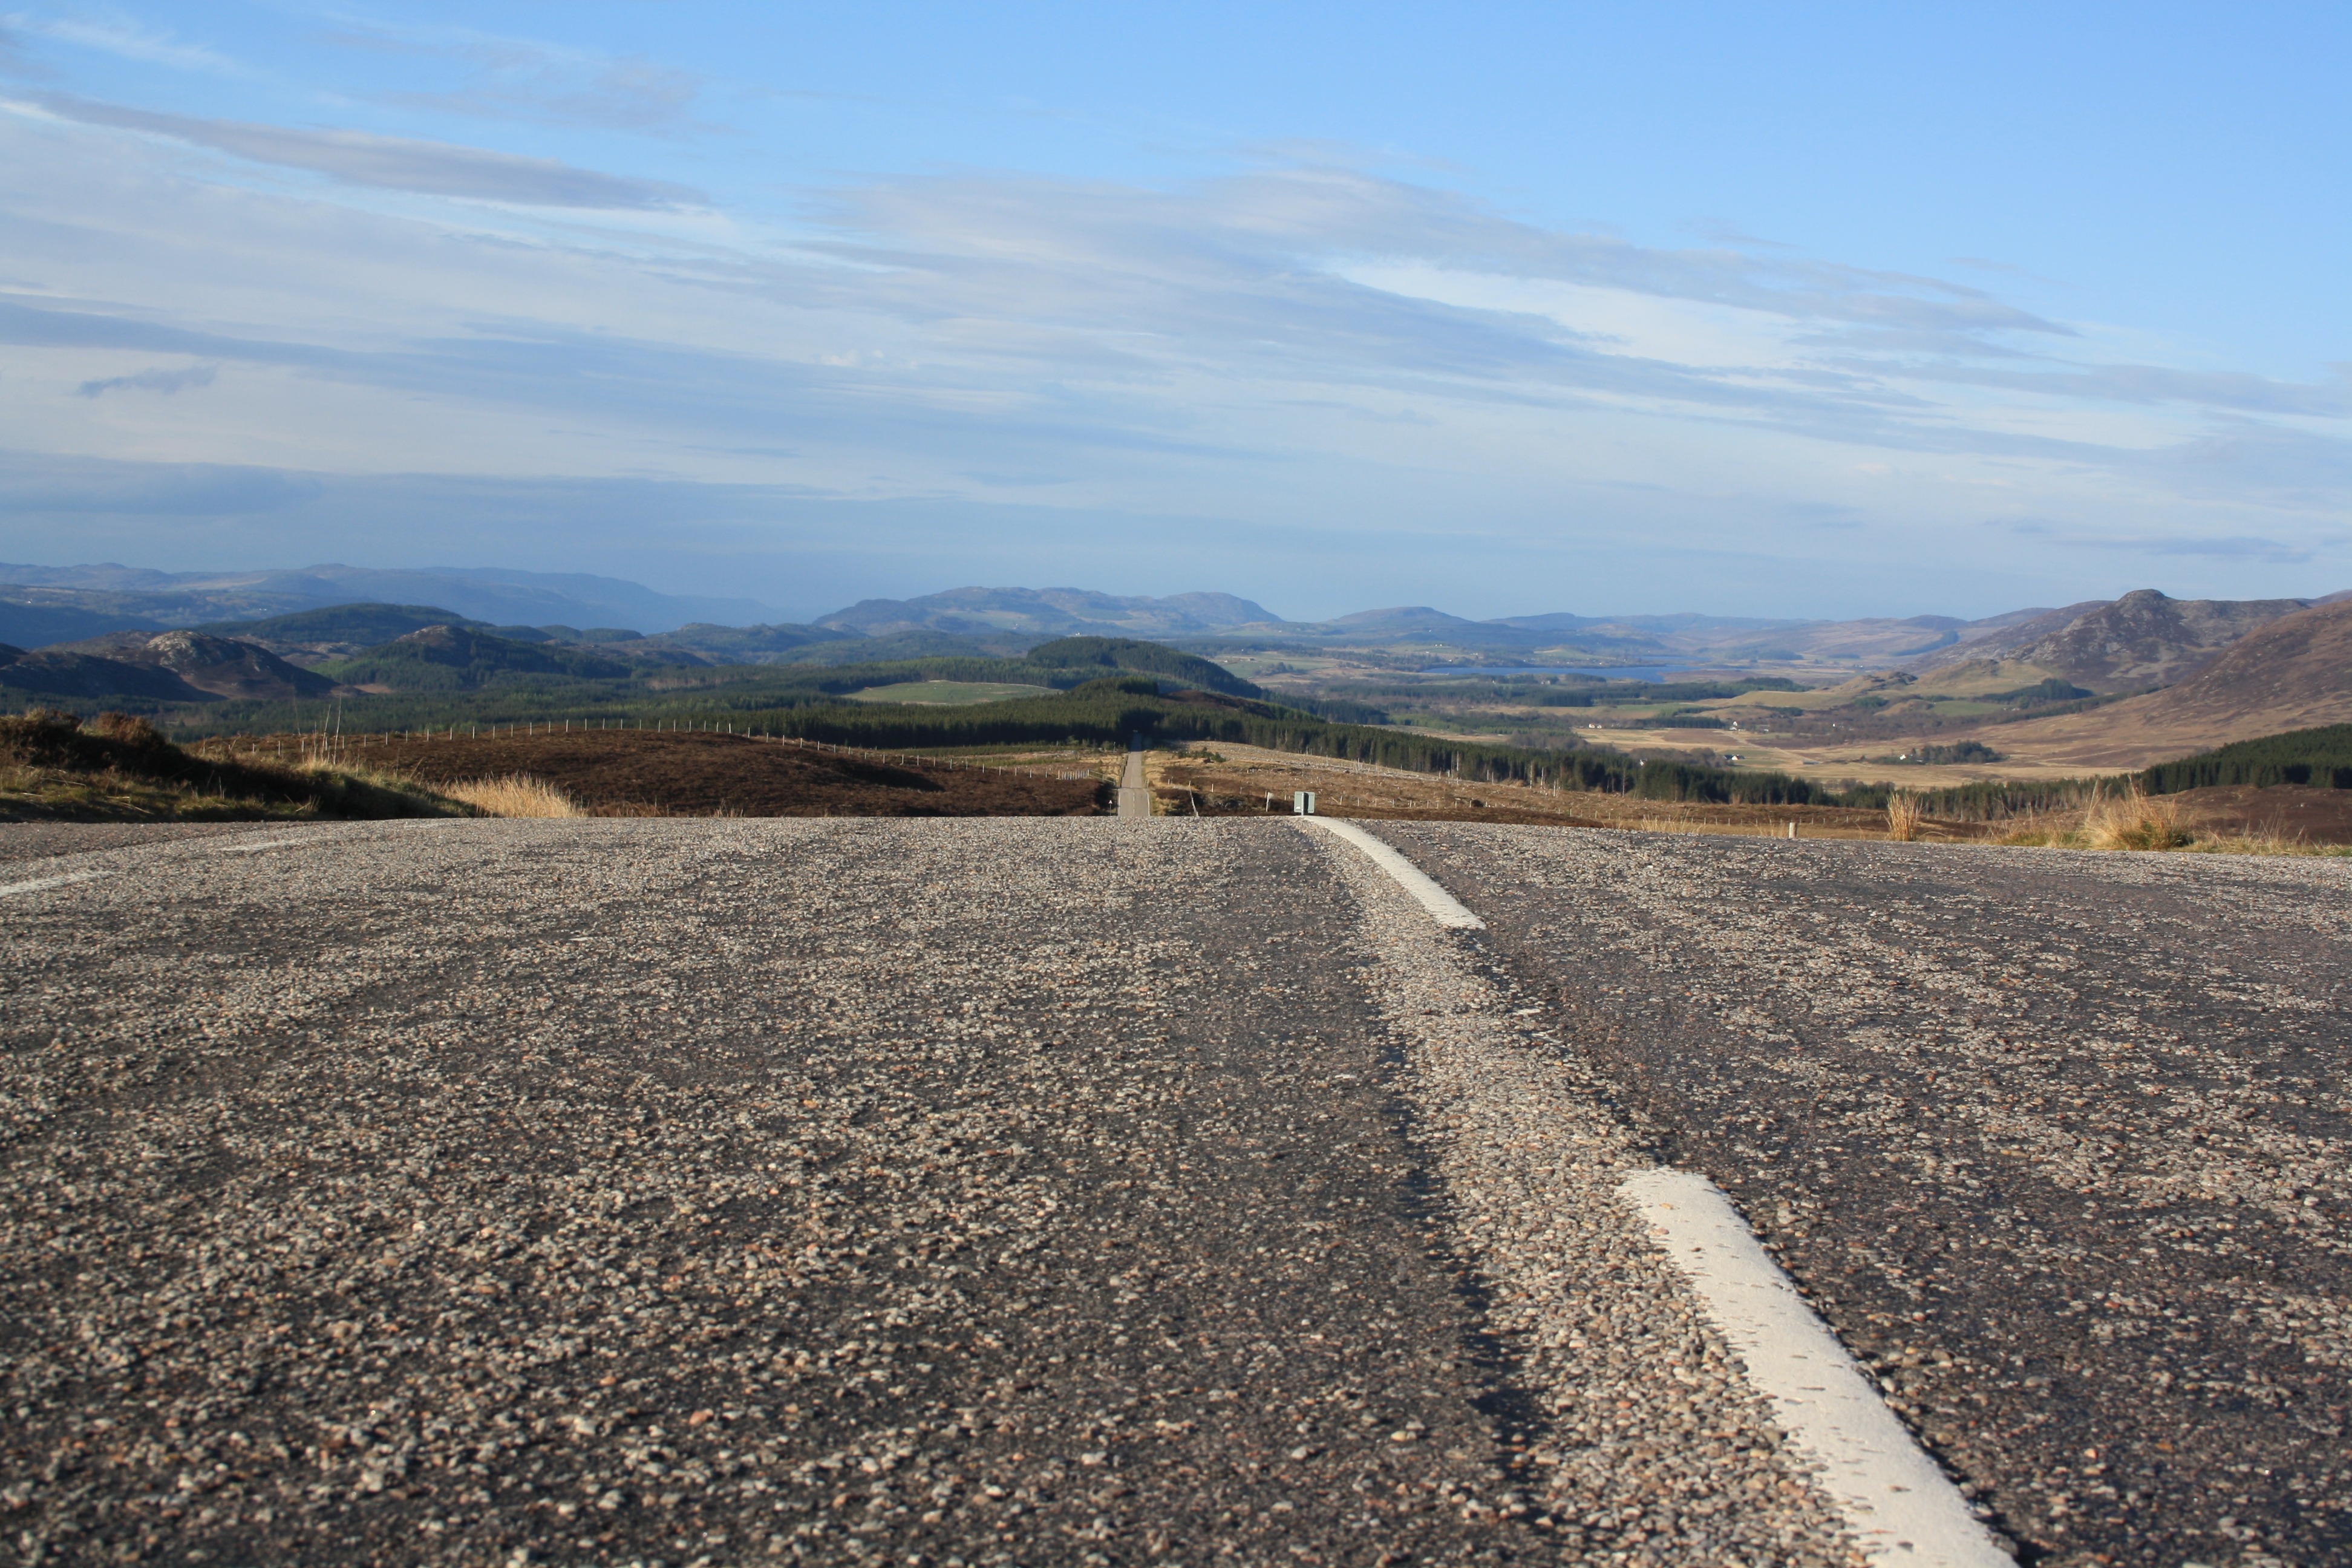
landscape, nature, horizon, mountain, track, road, field, hill, highway, valley, asphalt, dirt road, soil, reservoir, agriculture, plain, geology, infrastructure, plateau, scotland, united kingdom, rural area, highlands and islands, natural environment, mountainous landforms